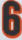
Number: 6